Georg Solti

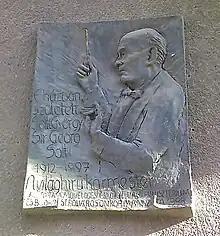
Commemorative plaque on the Maros utca building where Solti was born, Budapest

Honours awarded to Solti included the British CBE (honorary), 1968, and an honorary knighthood (KBE), 1971, which became a substantive knighthood when he took British citizenship in 1972, after which he was known as Sir Georg Solti. He was also awarded honorary citizenship from the coastal town of Castiglione della Pescaia, in Tuscany, a holiday destination particularly frequented by celebrities where he owned a holiday house and used to spend the summer holidays with his wife and daughters. In Castiglione, the Georg Solti Accademia and the main piazza within the town's historic hamlet are named after Solti. Furthermore, Solti received a number of honours from Austria, Belgium, Denmark, France, Germany, Hungary, Italy, Portugal and the US. He received honorary fellowships or degrees from the Royal College of Music and DePaul, Furman, Harvard, Leeds, London, Oxford, Surrey and Yale universities.